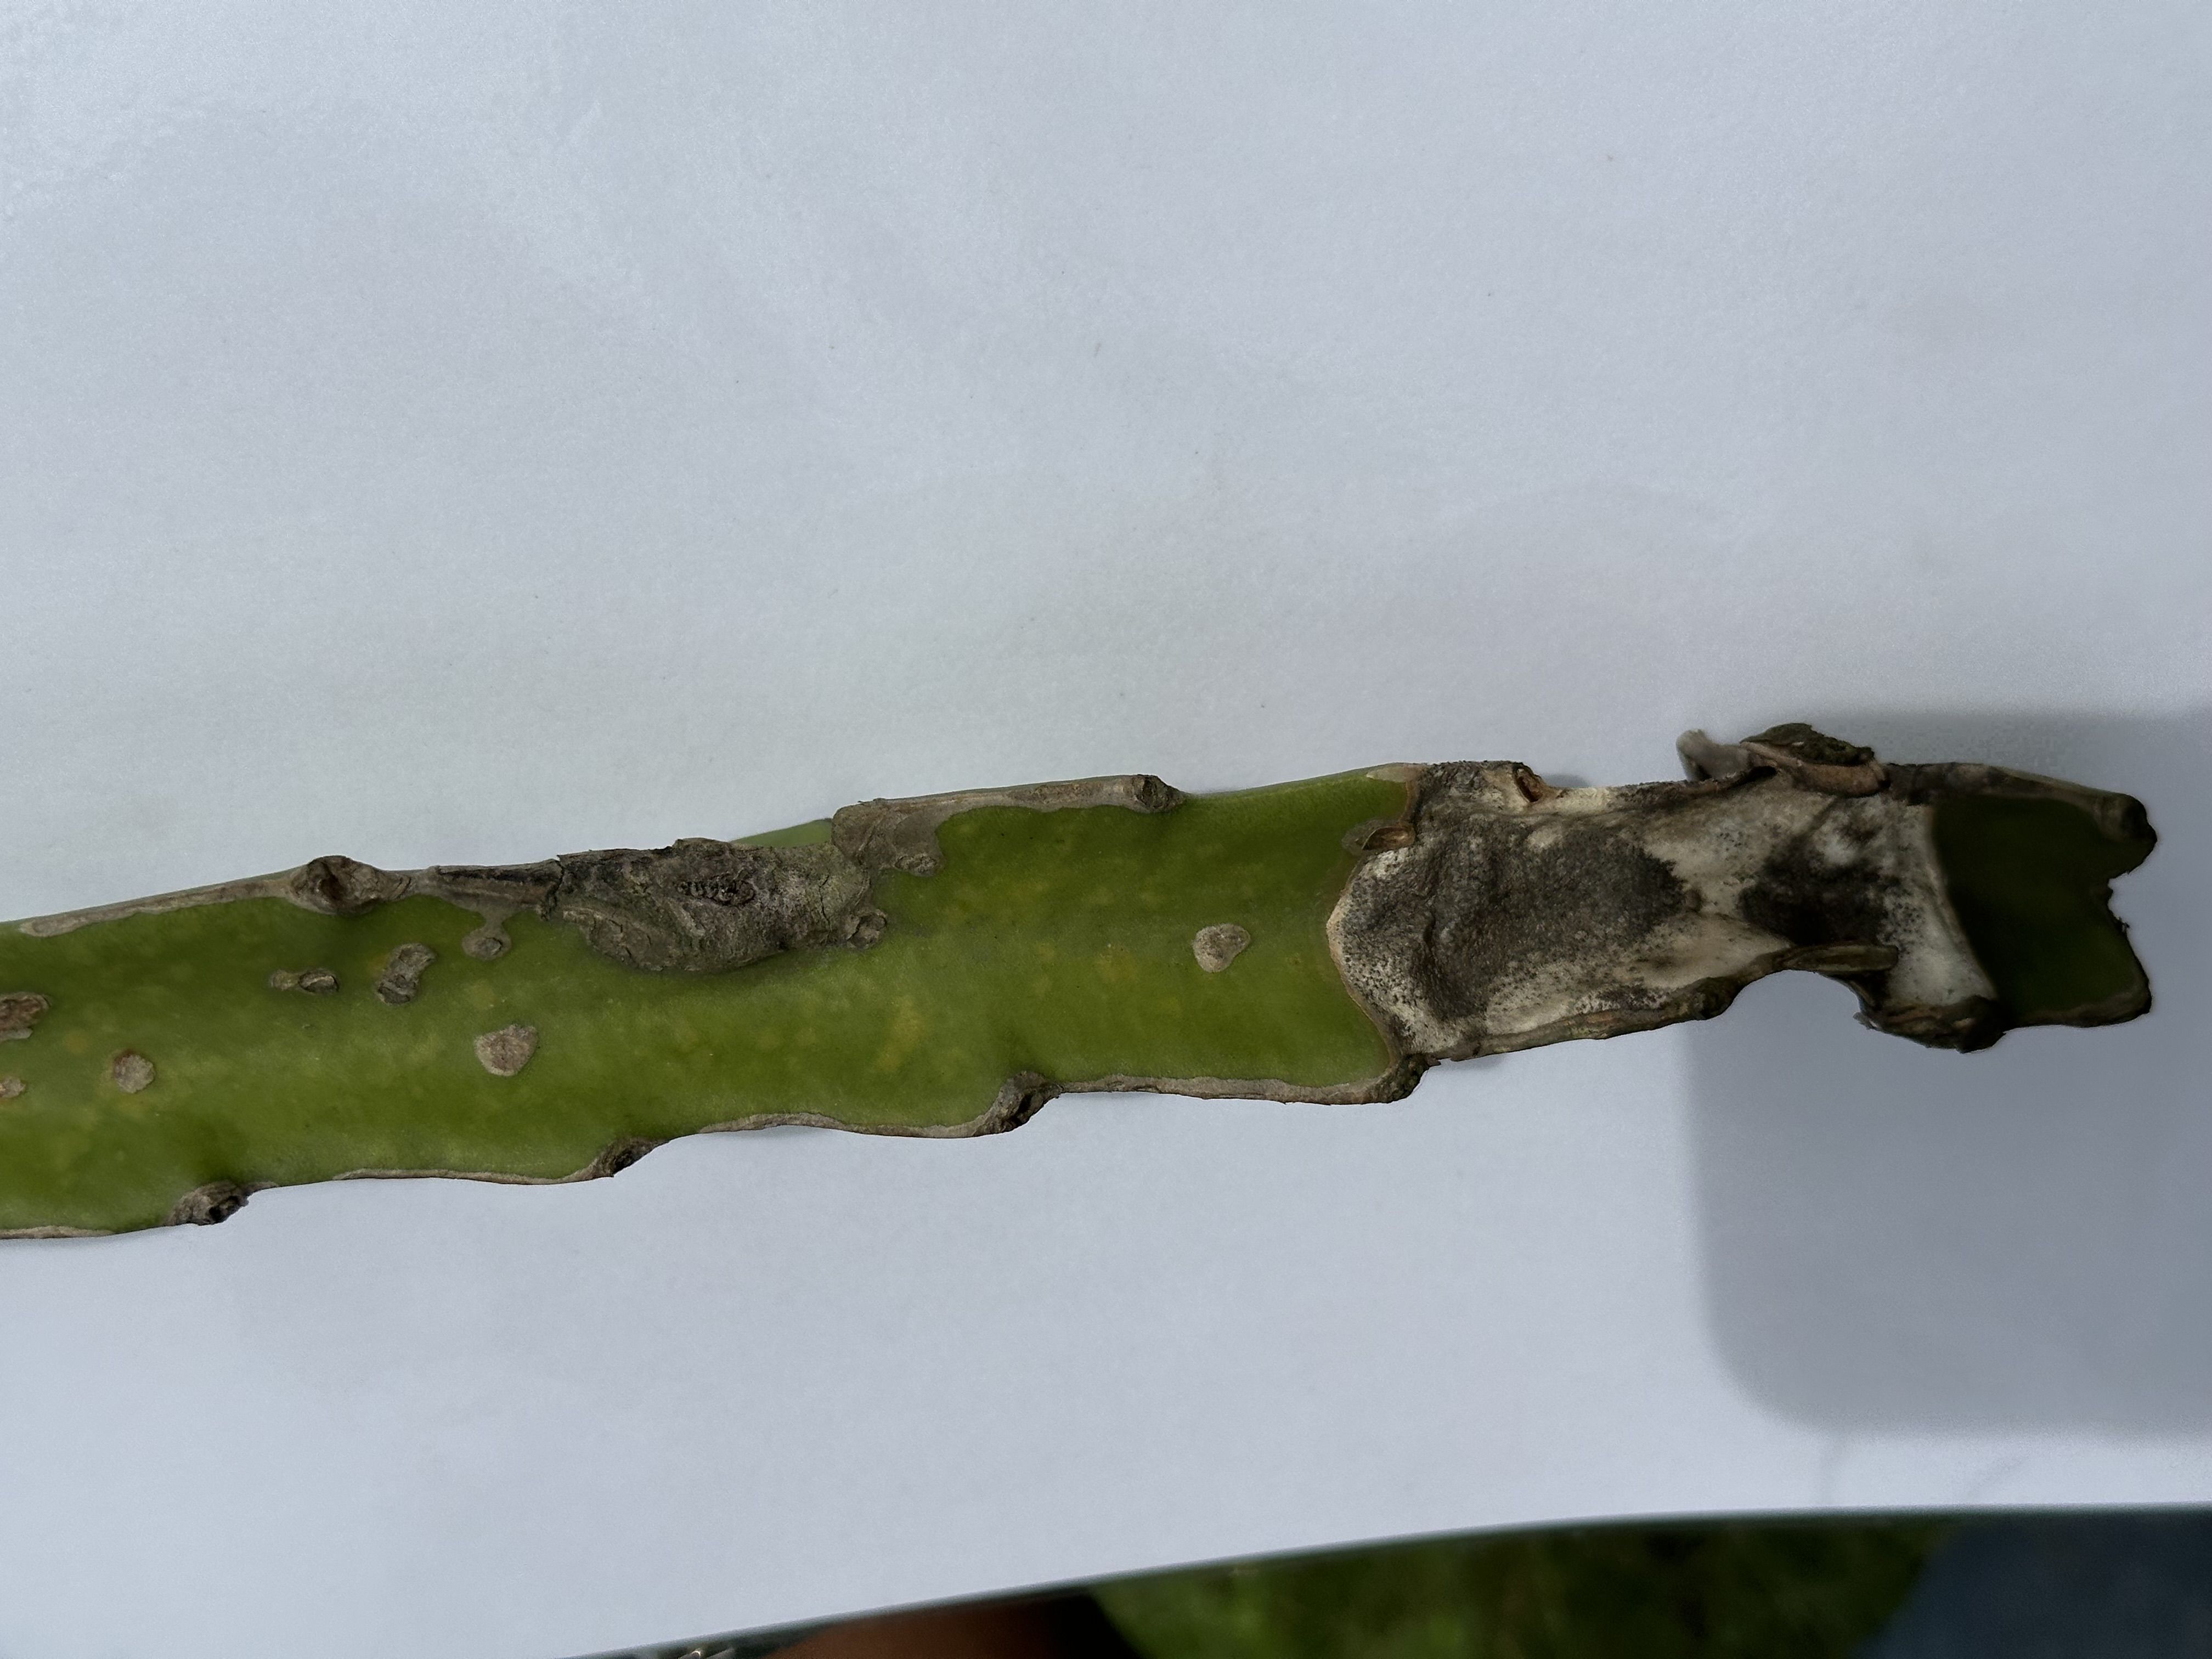
Label: Bad leaf